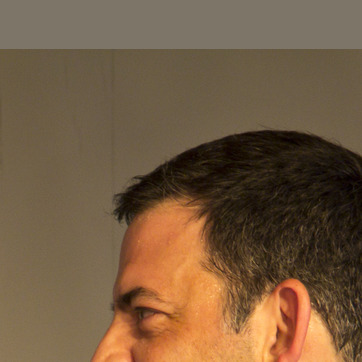
Material: hair